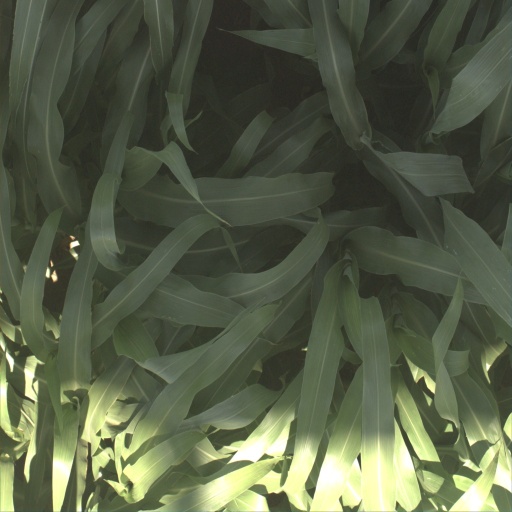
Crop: sorghum